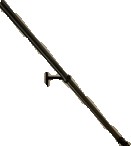
Surface category: rod_bar